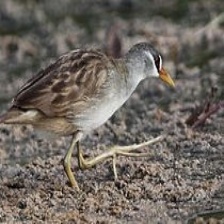
Species: WHITE BROWED CRAKE
Scientific name: AMAURORNIS CINEREA